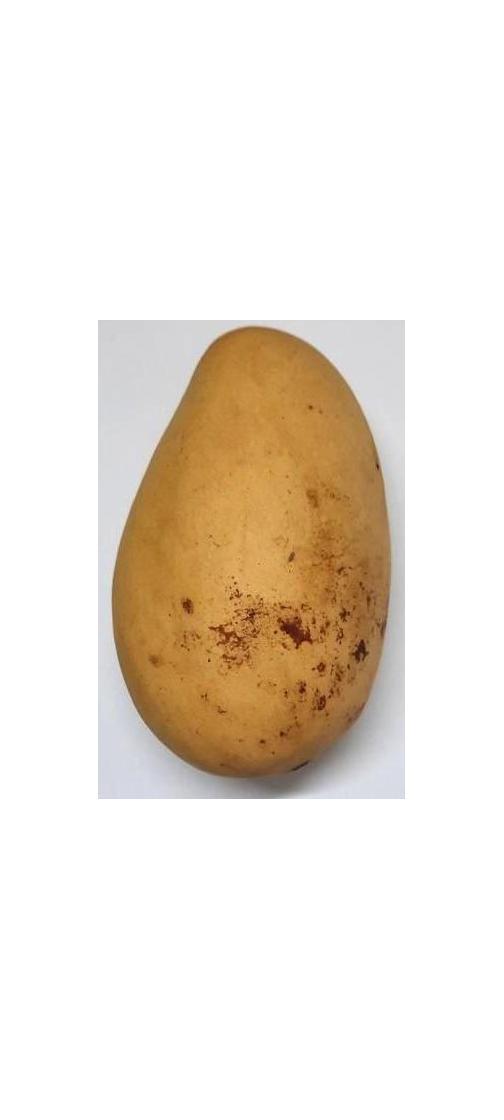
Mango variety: Katimon